The Copper (building)

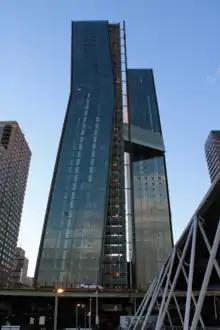
Under construction, 2016

The north and south elevations of the building's facade are clad in copper, while the east and west elevations are floor to ceiling glass. The two towers are designed such that they appear to "dance" with each other. They are connected by a bridge approximately 300 feet from the ground, three levels in height. The west tower is 540 feet in height, and the east tower is 470 feet tall.